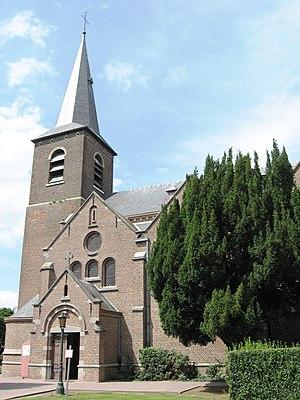
Nieuwerkerken est une commune néerlandophone de Belgique située en Région flamande dans la province de Limbourg.